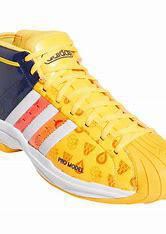
Brand: Adidas
Model: Pro Model